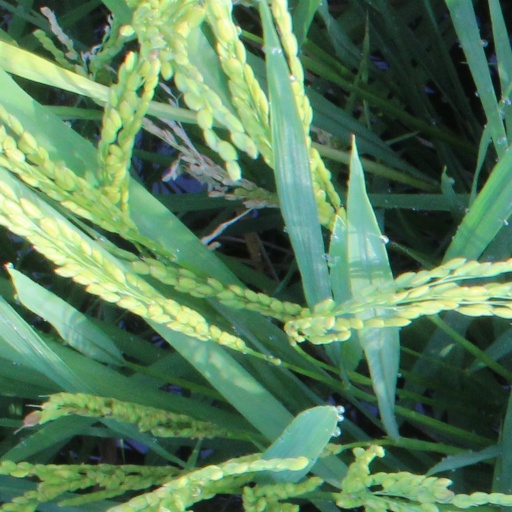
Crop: rice